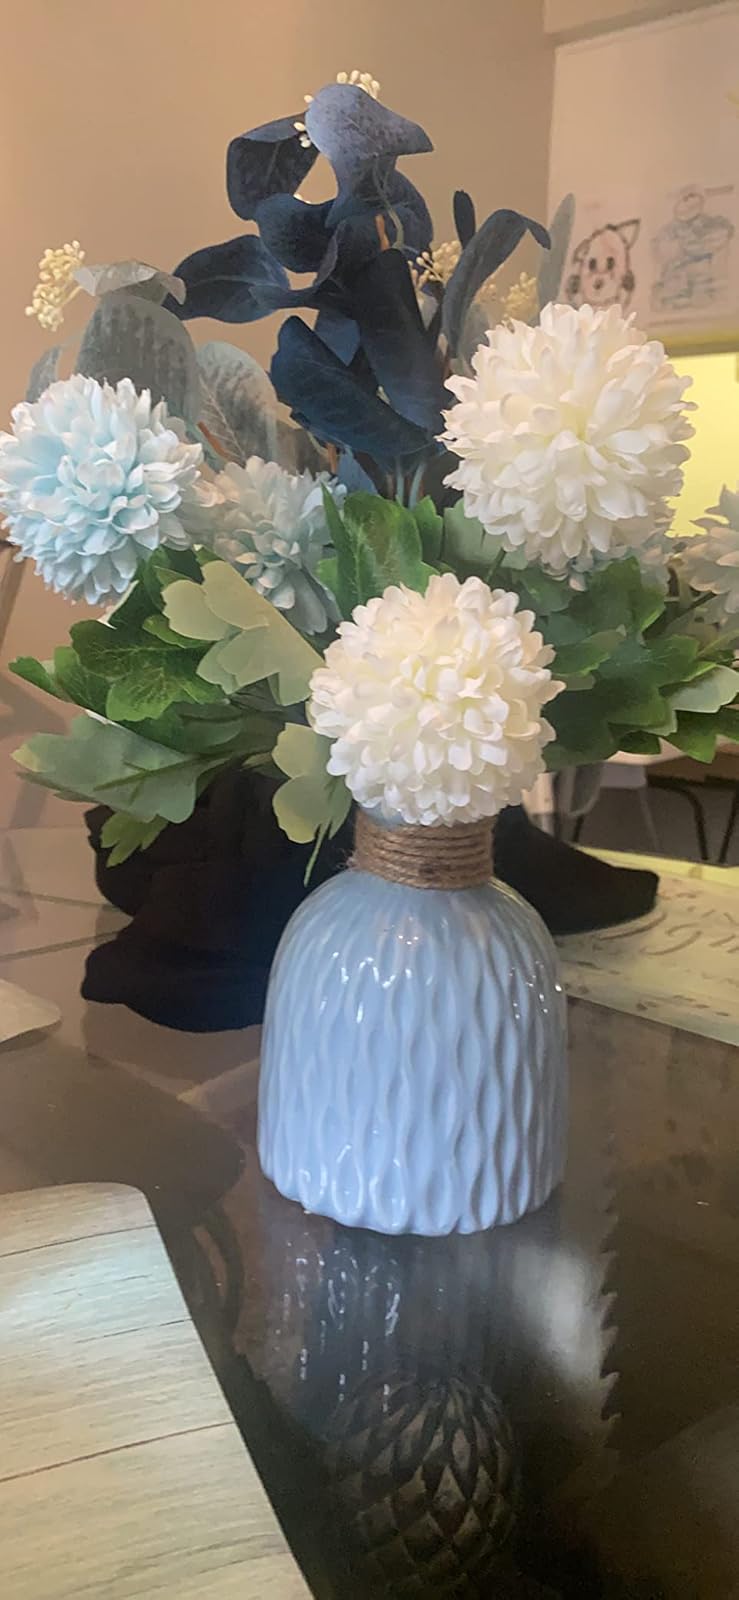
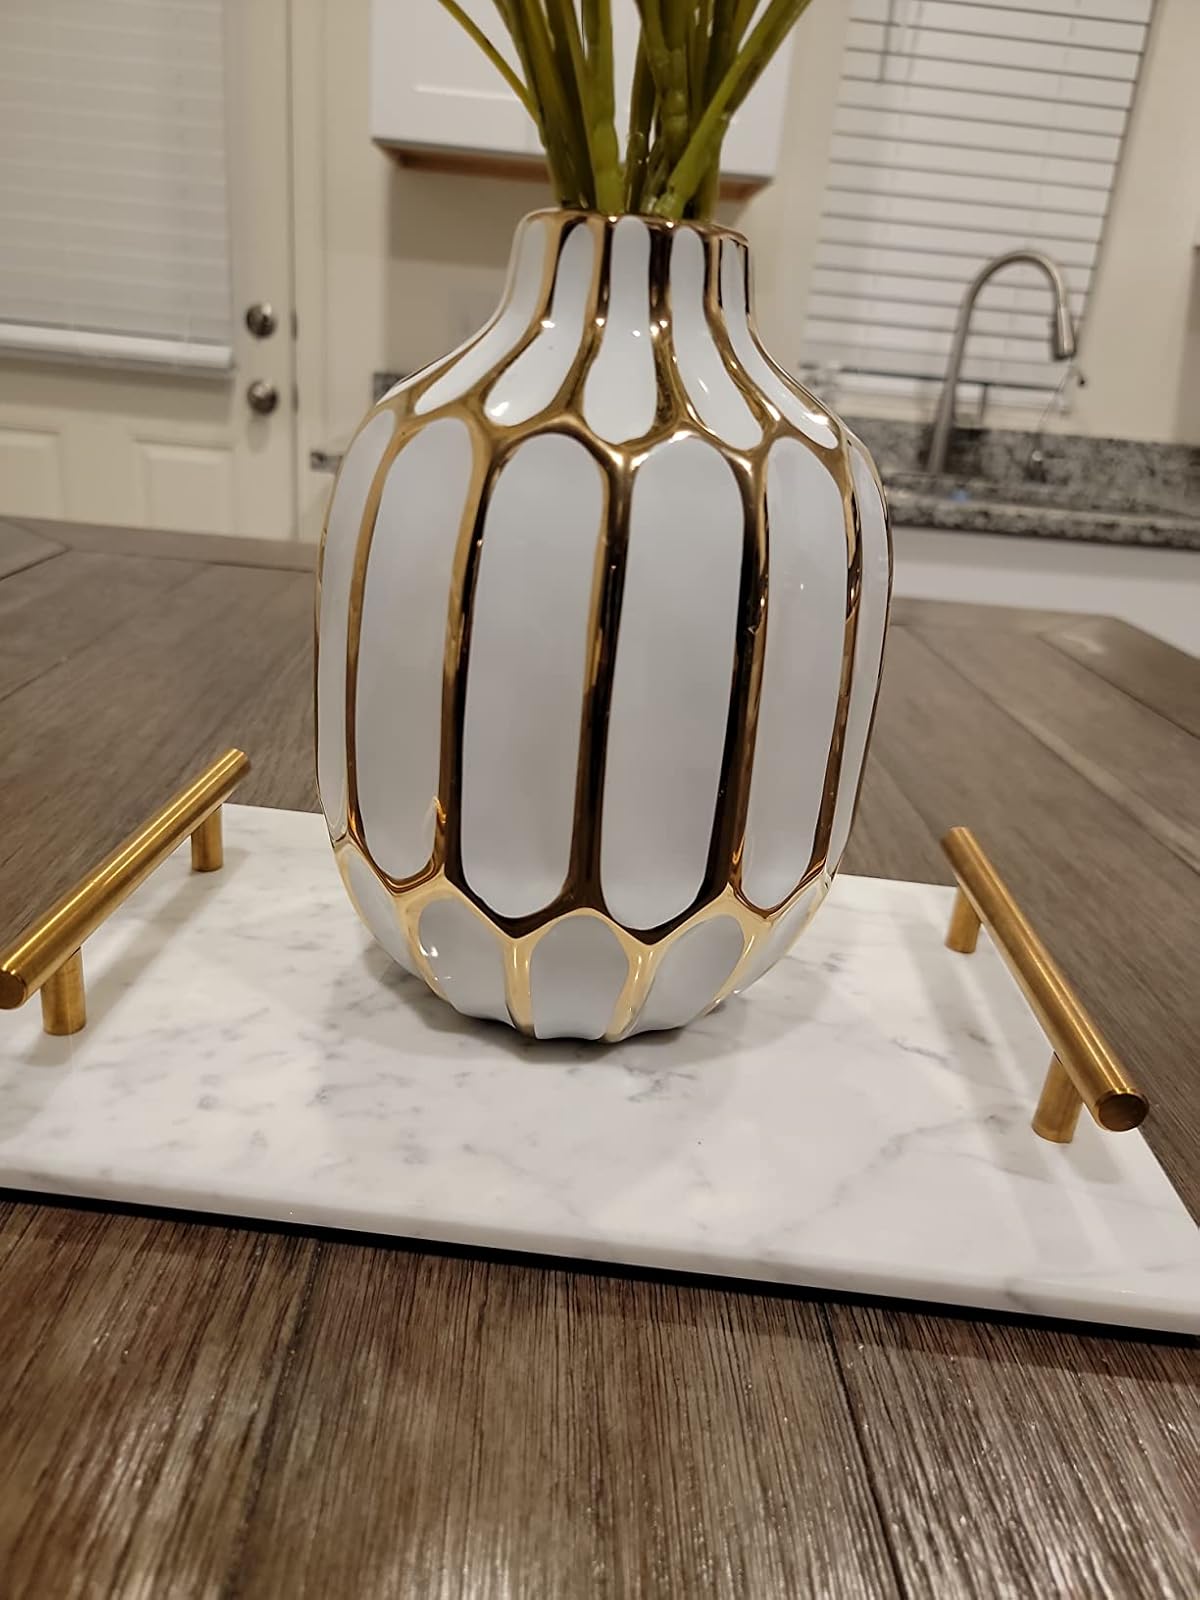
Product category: vase
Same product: no